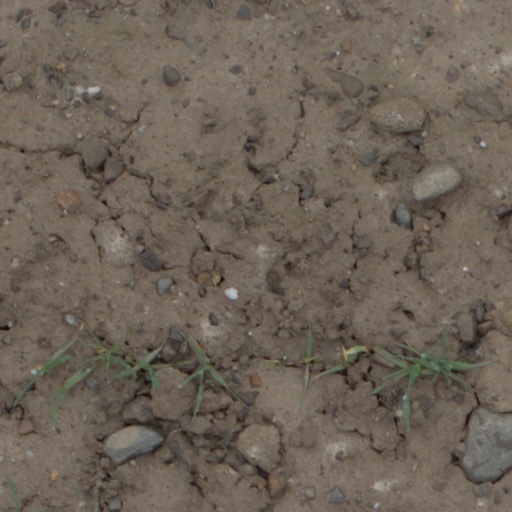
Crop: wheat